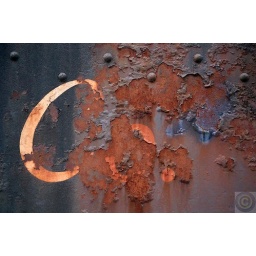
Nature and rust are winning the battle with this old box car in the train graveyard near Snoqualmie, WA.